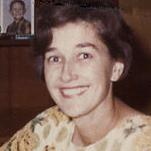
Age: 40